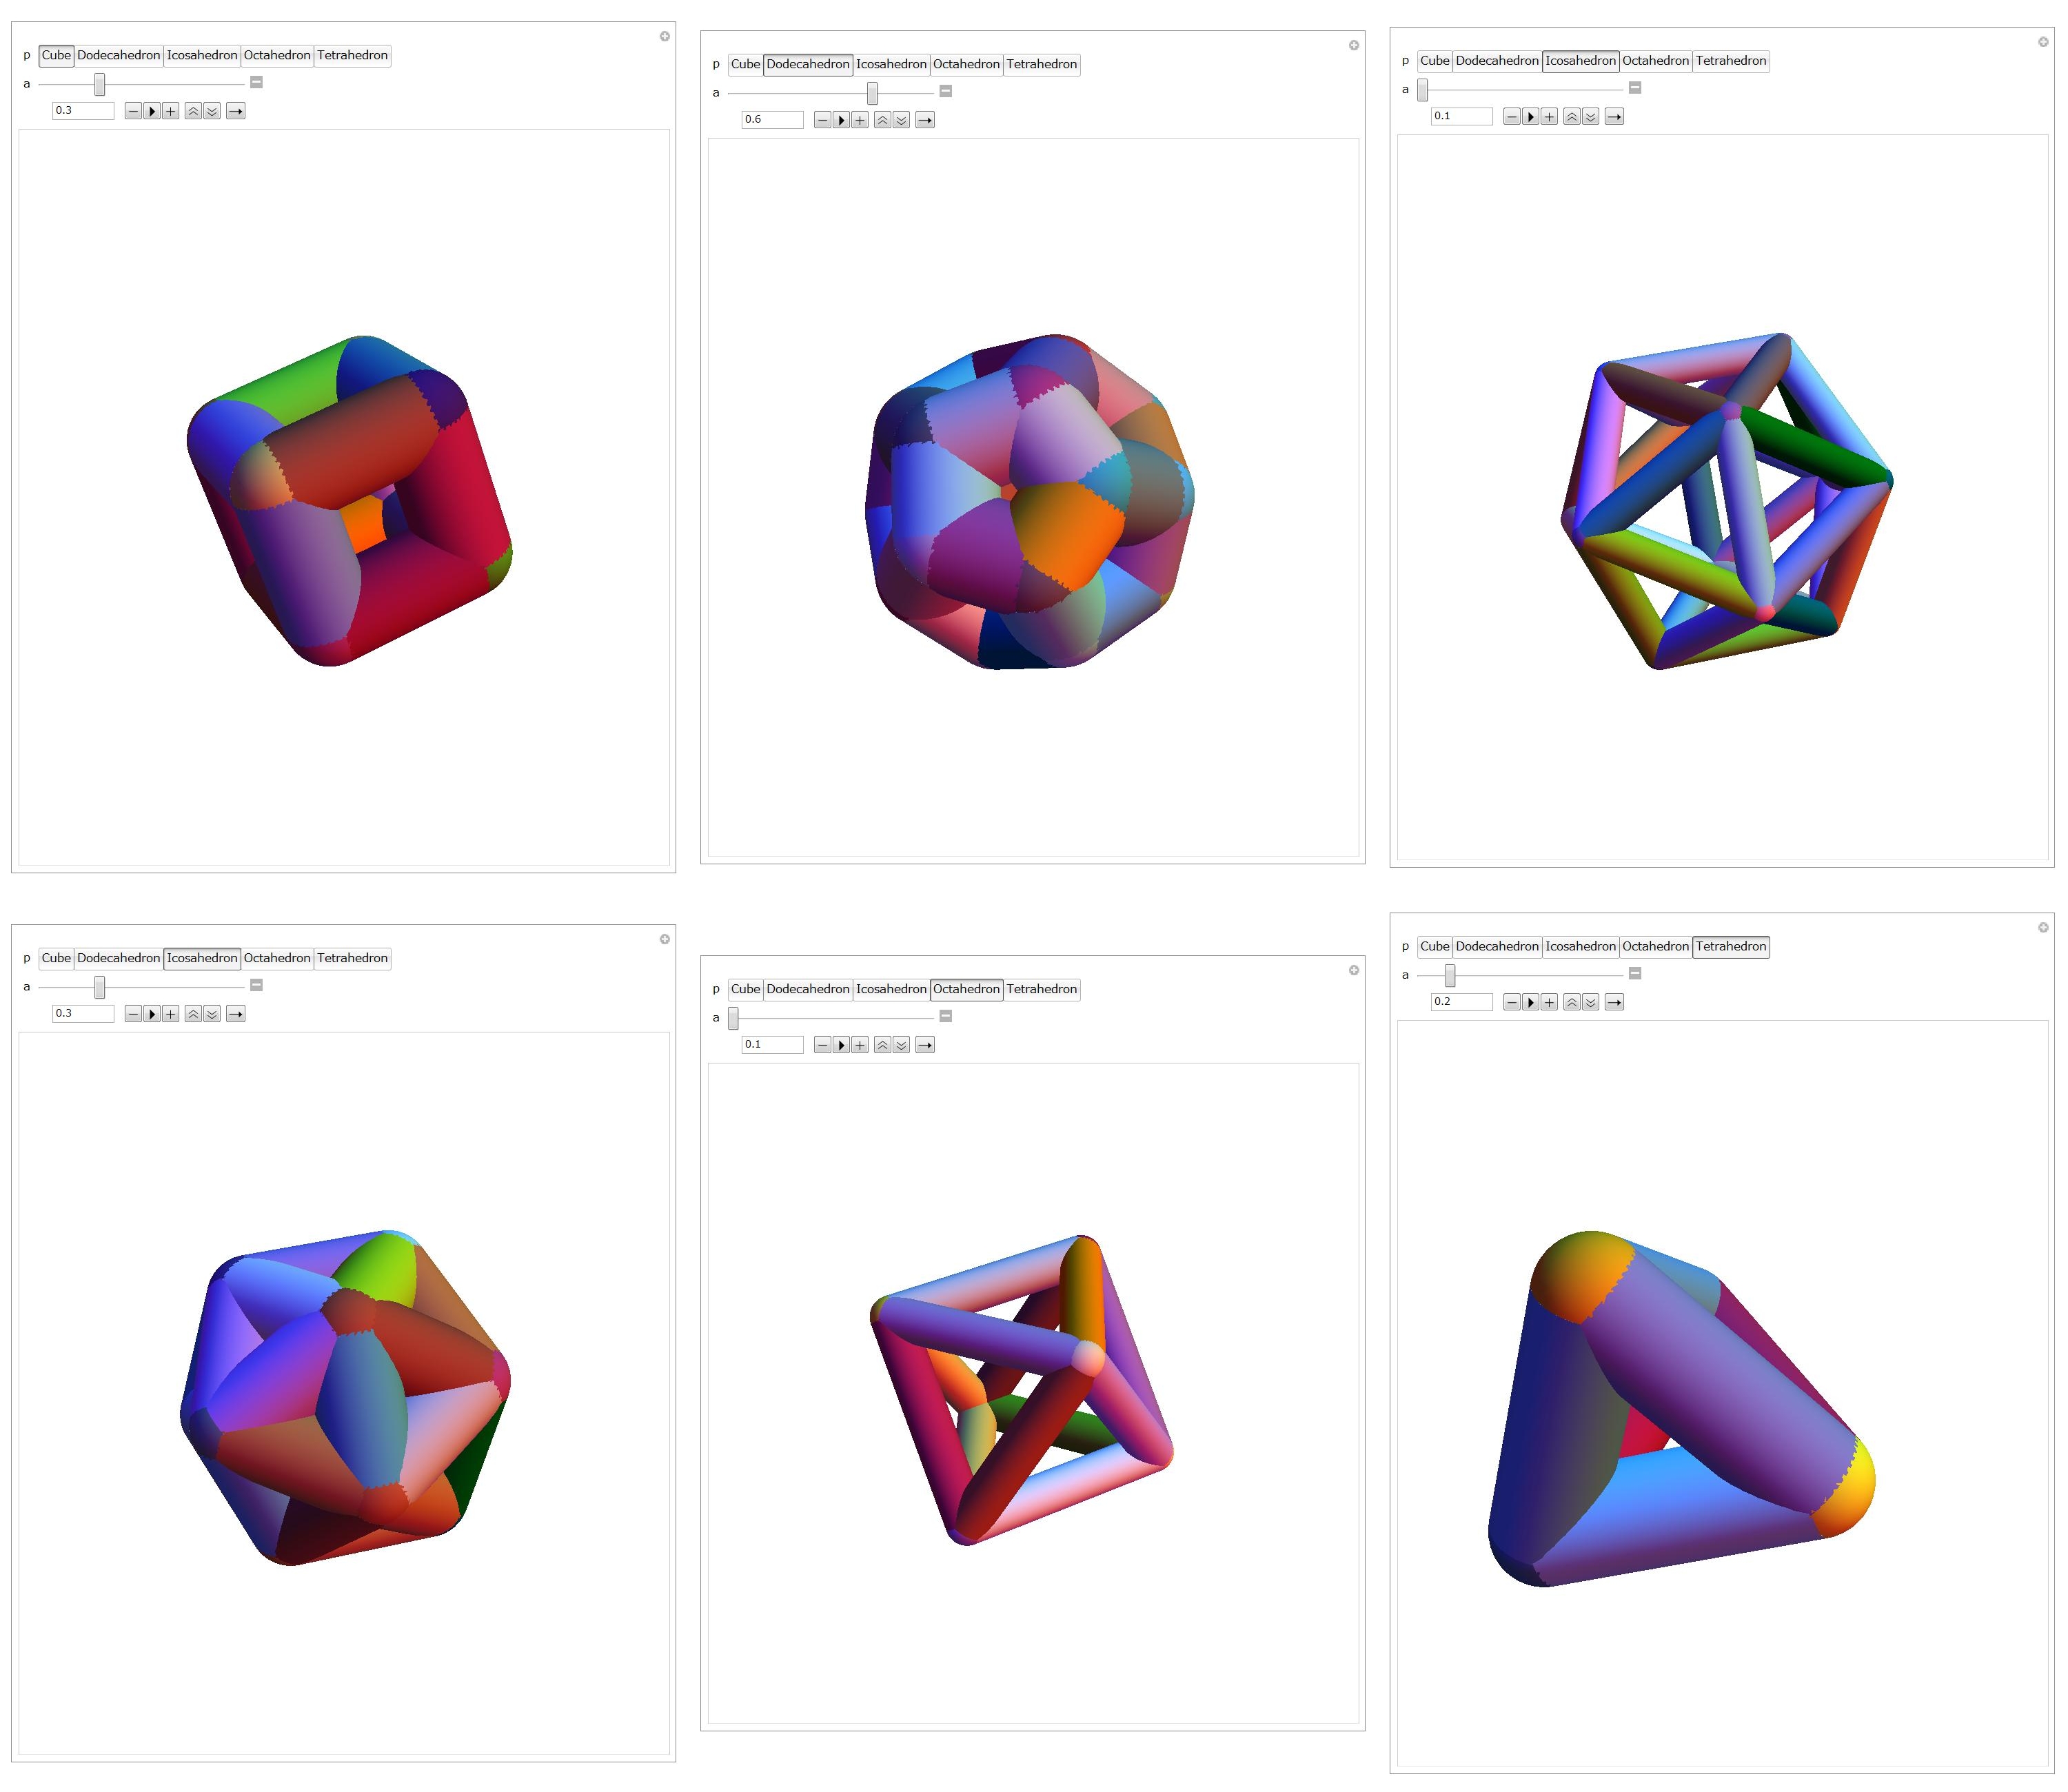
structure, pattern, line, geometry, color, circle, brand, font, sculpture, art, design, diagram, symmetry, 3d, graphic, skeleton, shape, mathematica, cg, code, program, algorithm, geometricsculpture, graphplot3d, platonic